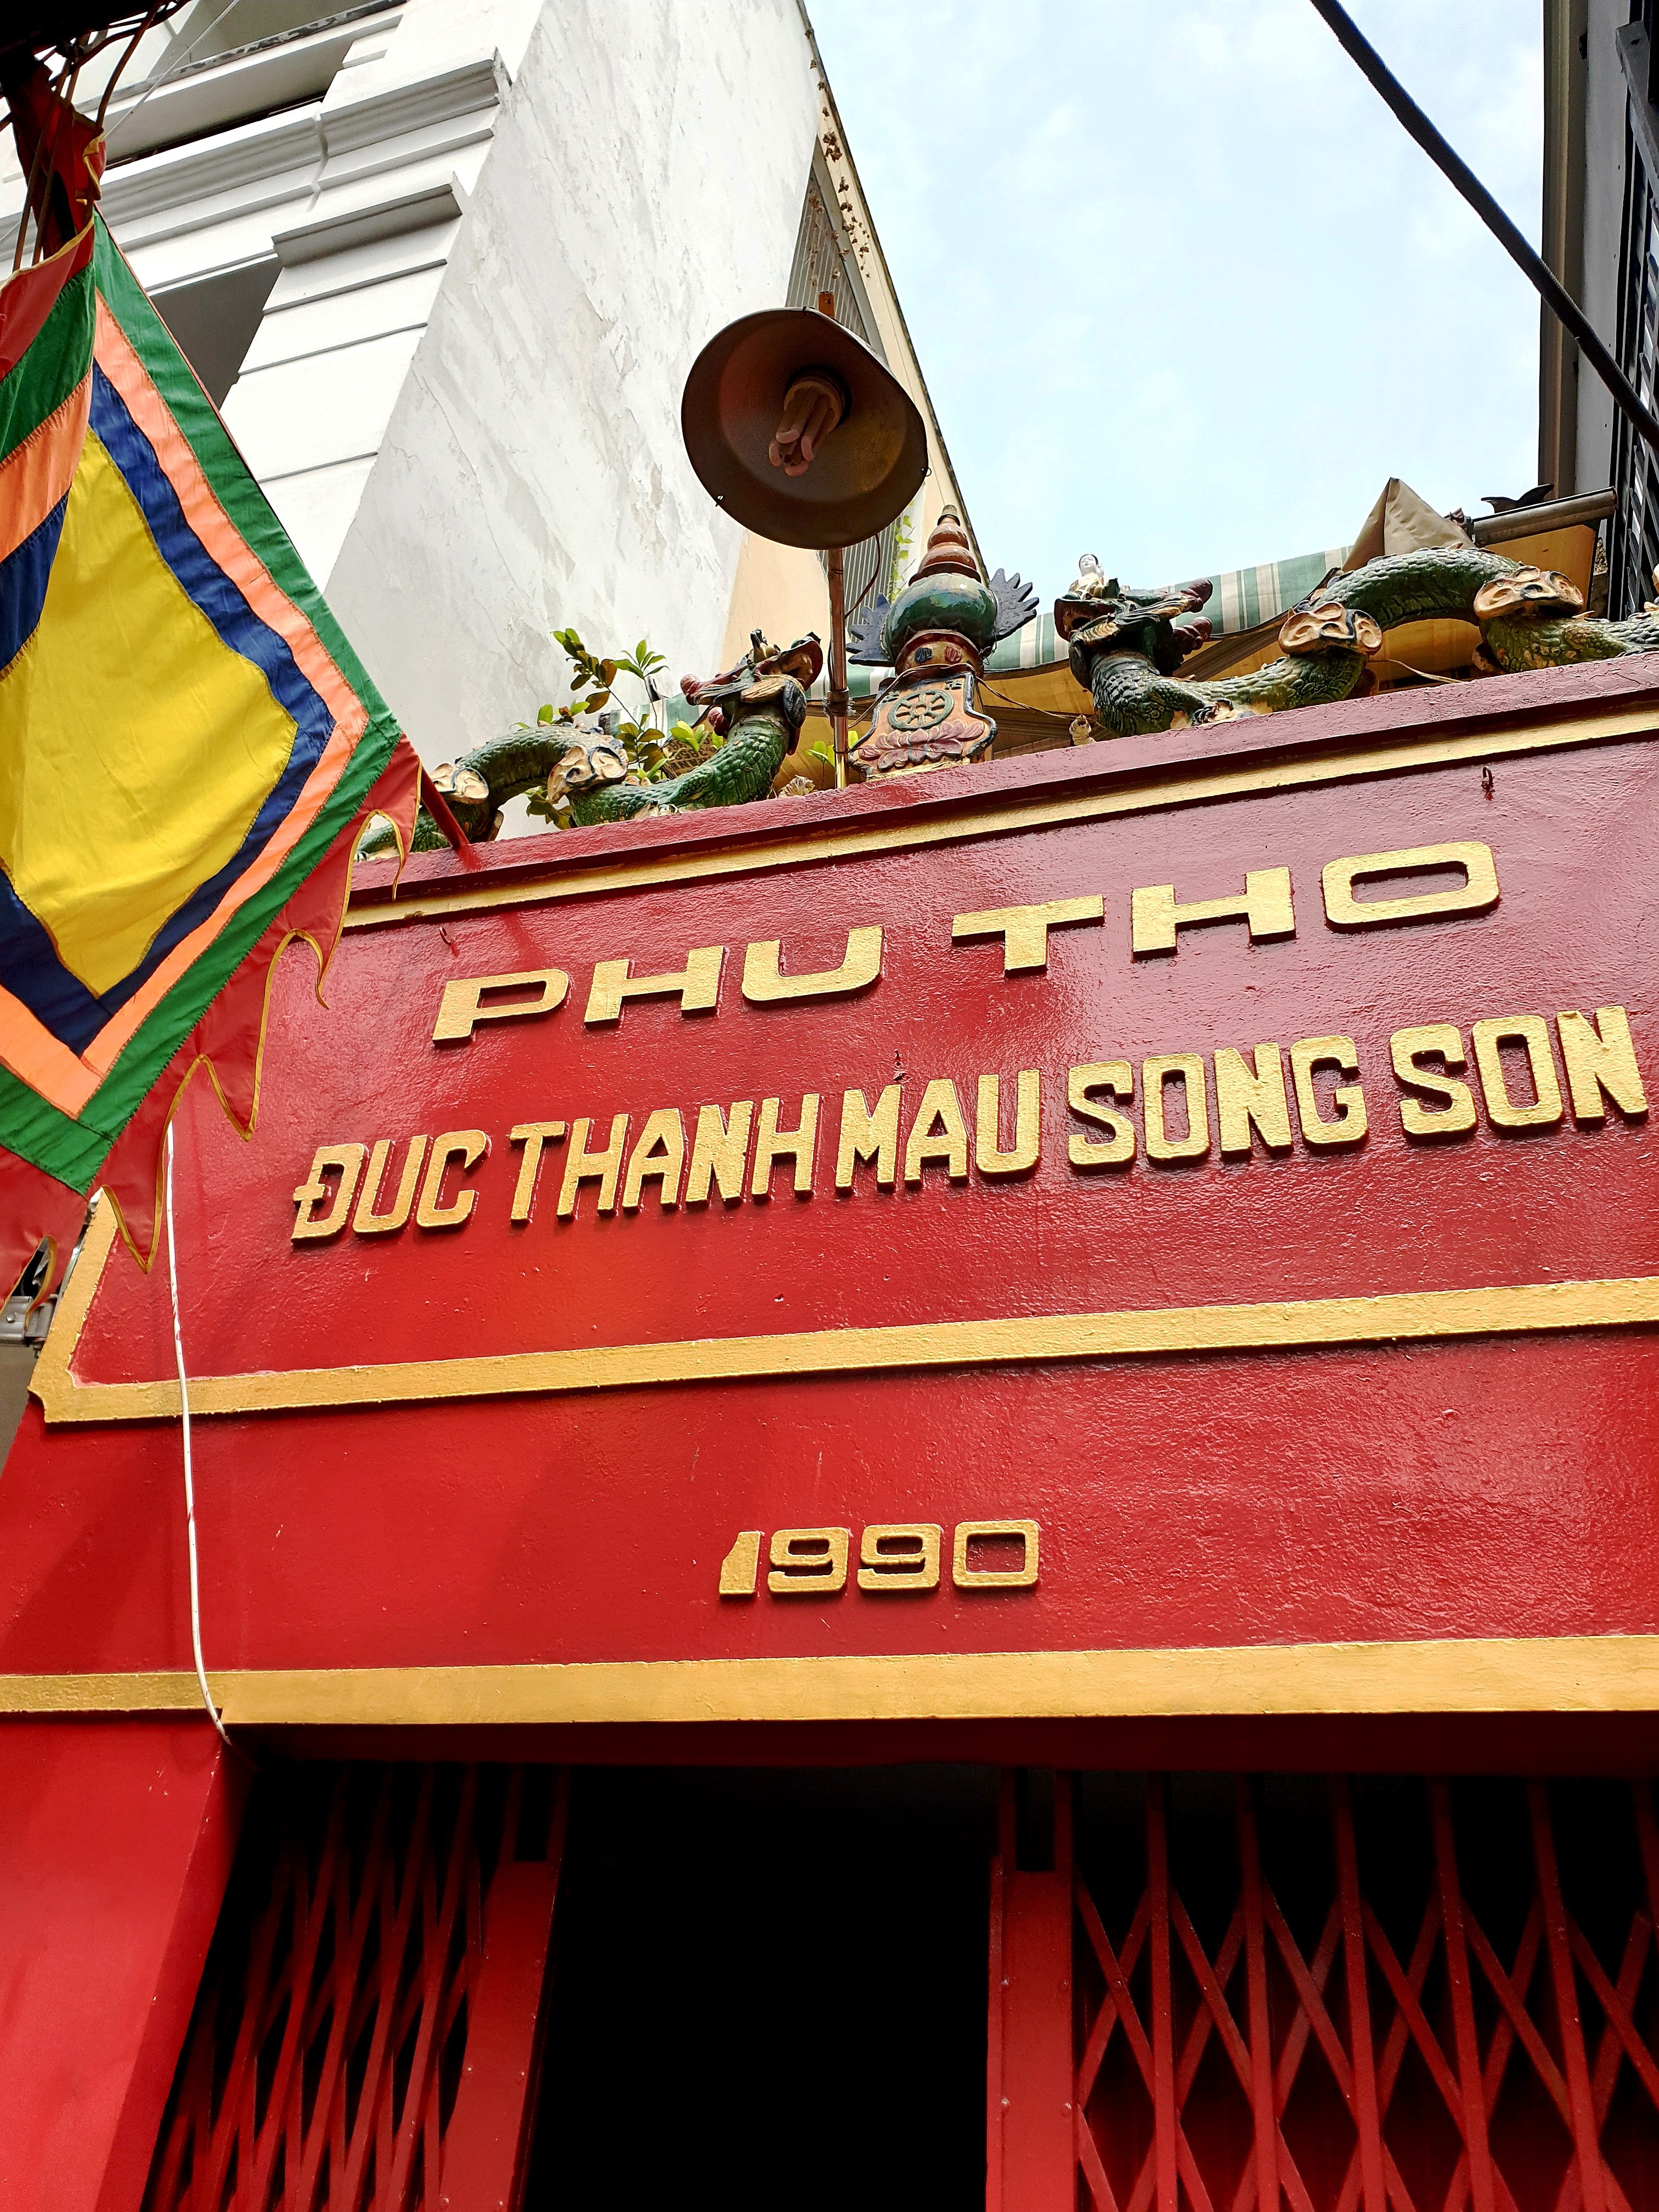
user: text: Mặt tiền chính của công trình trong ảnh có màu gì?
assistant: text: Màu đỏ.

user: text: Có bao nhiêu con vật trang trí kiểu rồng bằng gốm sứ có thể nhìn thấy rõ trên mái của công trình?
assistant: text: Ba con.

user: text: Tên của nơi thờ tự được ghi trên biển hiệu là gì?
assistant: text: Phủ Thọ Đức Thánh Mẫu Sòng Sơn.

user: text: Dòng chữ "Đức Thánh Mẫu Sông Sơn" trên biển hiệu có liên quan đến tín ngưỡng dân gian nào của người Việt?
assistant: text: Tín ngưỡng thờ Mẫu (Đạo Mẫu).

user: text: Dựa vào dòng chữ trên biển hiệu, lá cờ nhiều màu sắc ở phía trên bên trái và con số "1990", bạn có thể suy đoán gì về loại hình công trình này và thời điểm liên quan đến nó?
assistant: text: Đây là một Phủ thờ hoặc đền thờ theo tín ngưỡng thờ Mẫu, có thể được xây dựng hoặc trùng tu vào năm 1990. Lá cờ nhiều màu sắc là một vật trang trí phổ biến trong các đền, phủ, chùa chiền của Việt Nam.